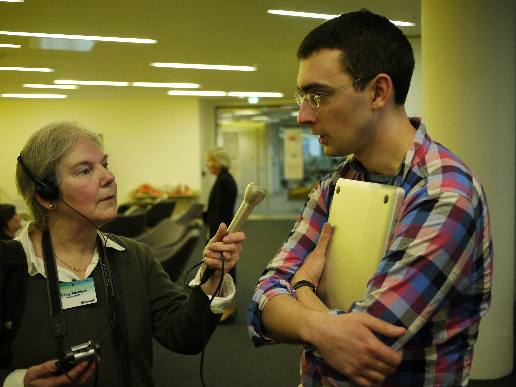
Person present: Yes